Chilkoot River

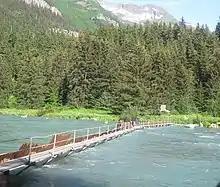
A fishing weir to enumerate the number of fishes escaping from the lake outlet

The aqua fauna found in abundance in the Chilkoot River, as one approaches along the Lynn Canal and the outlet stream from the Chilkoot Lake, are Bald eagles, harbor seals, bears feeding on salmon and mountain goats on the hill slopes. The aqua fauna found in the Chilkoot River moves down from the Chilkoot Lake. These are mostly Sockeye Salmon or red salmon found in profusion. According to the studies carried out by the Alaska Department of Fish and Game, 25% spawn of sockeye is from the sensitive habitat of the upper watershed in the upper reaches of the river, above the Chilkoot Lake. These studies also indicated that anadromous fish, coho, Dolly Varden, and an occasional chum salmon were found above the Chilkoot Lake in the spawning and rearing grounds.